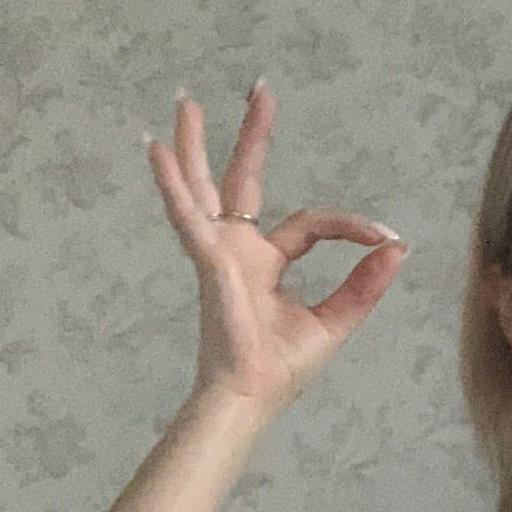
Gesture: ok